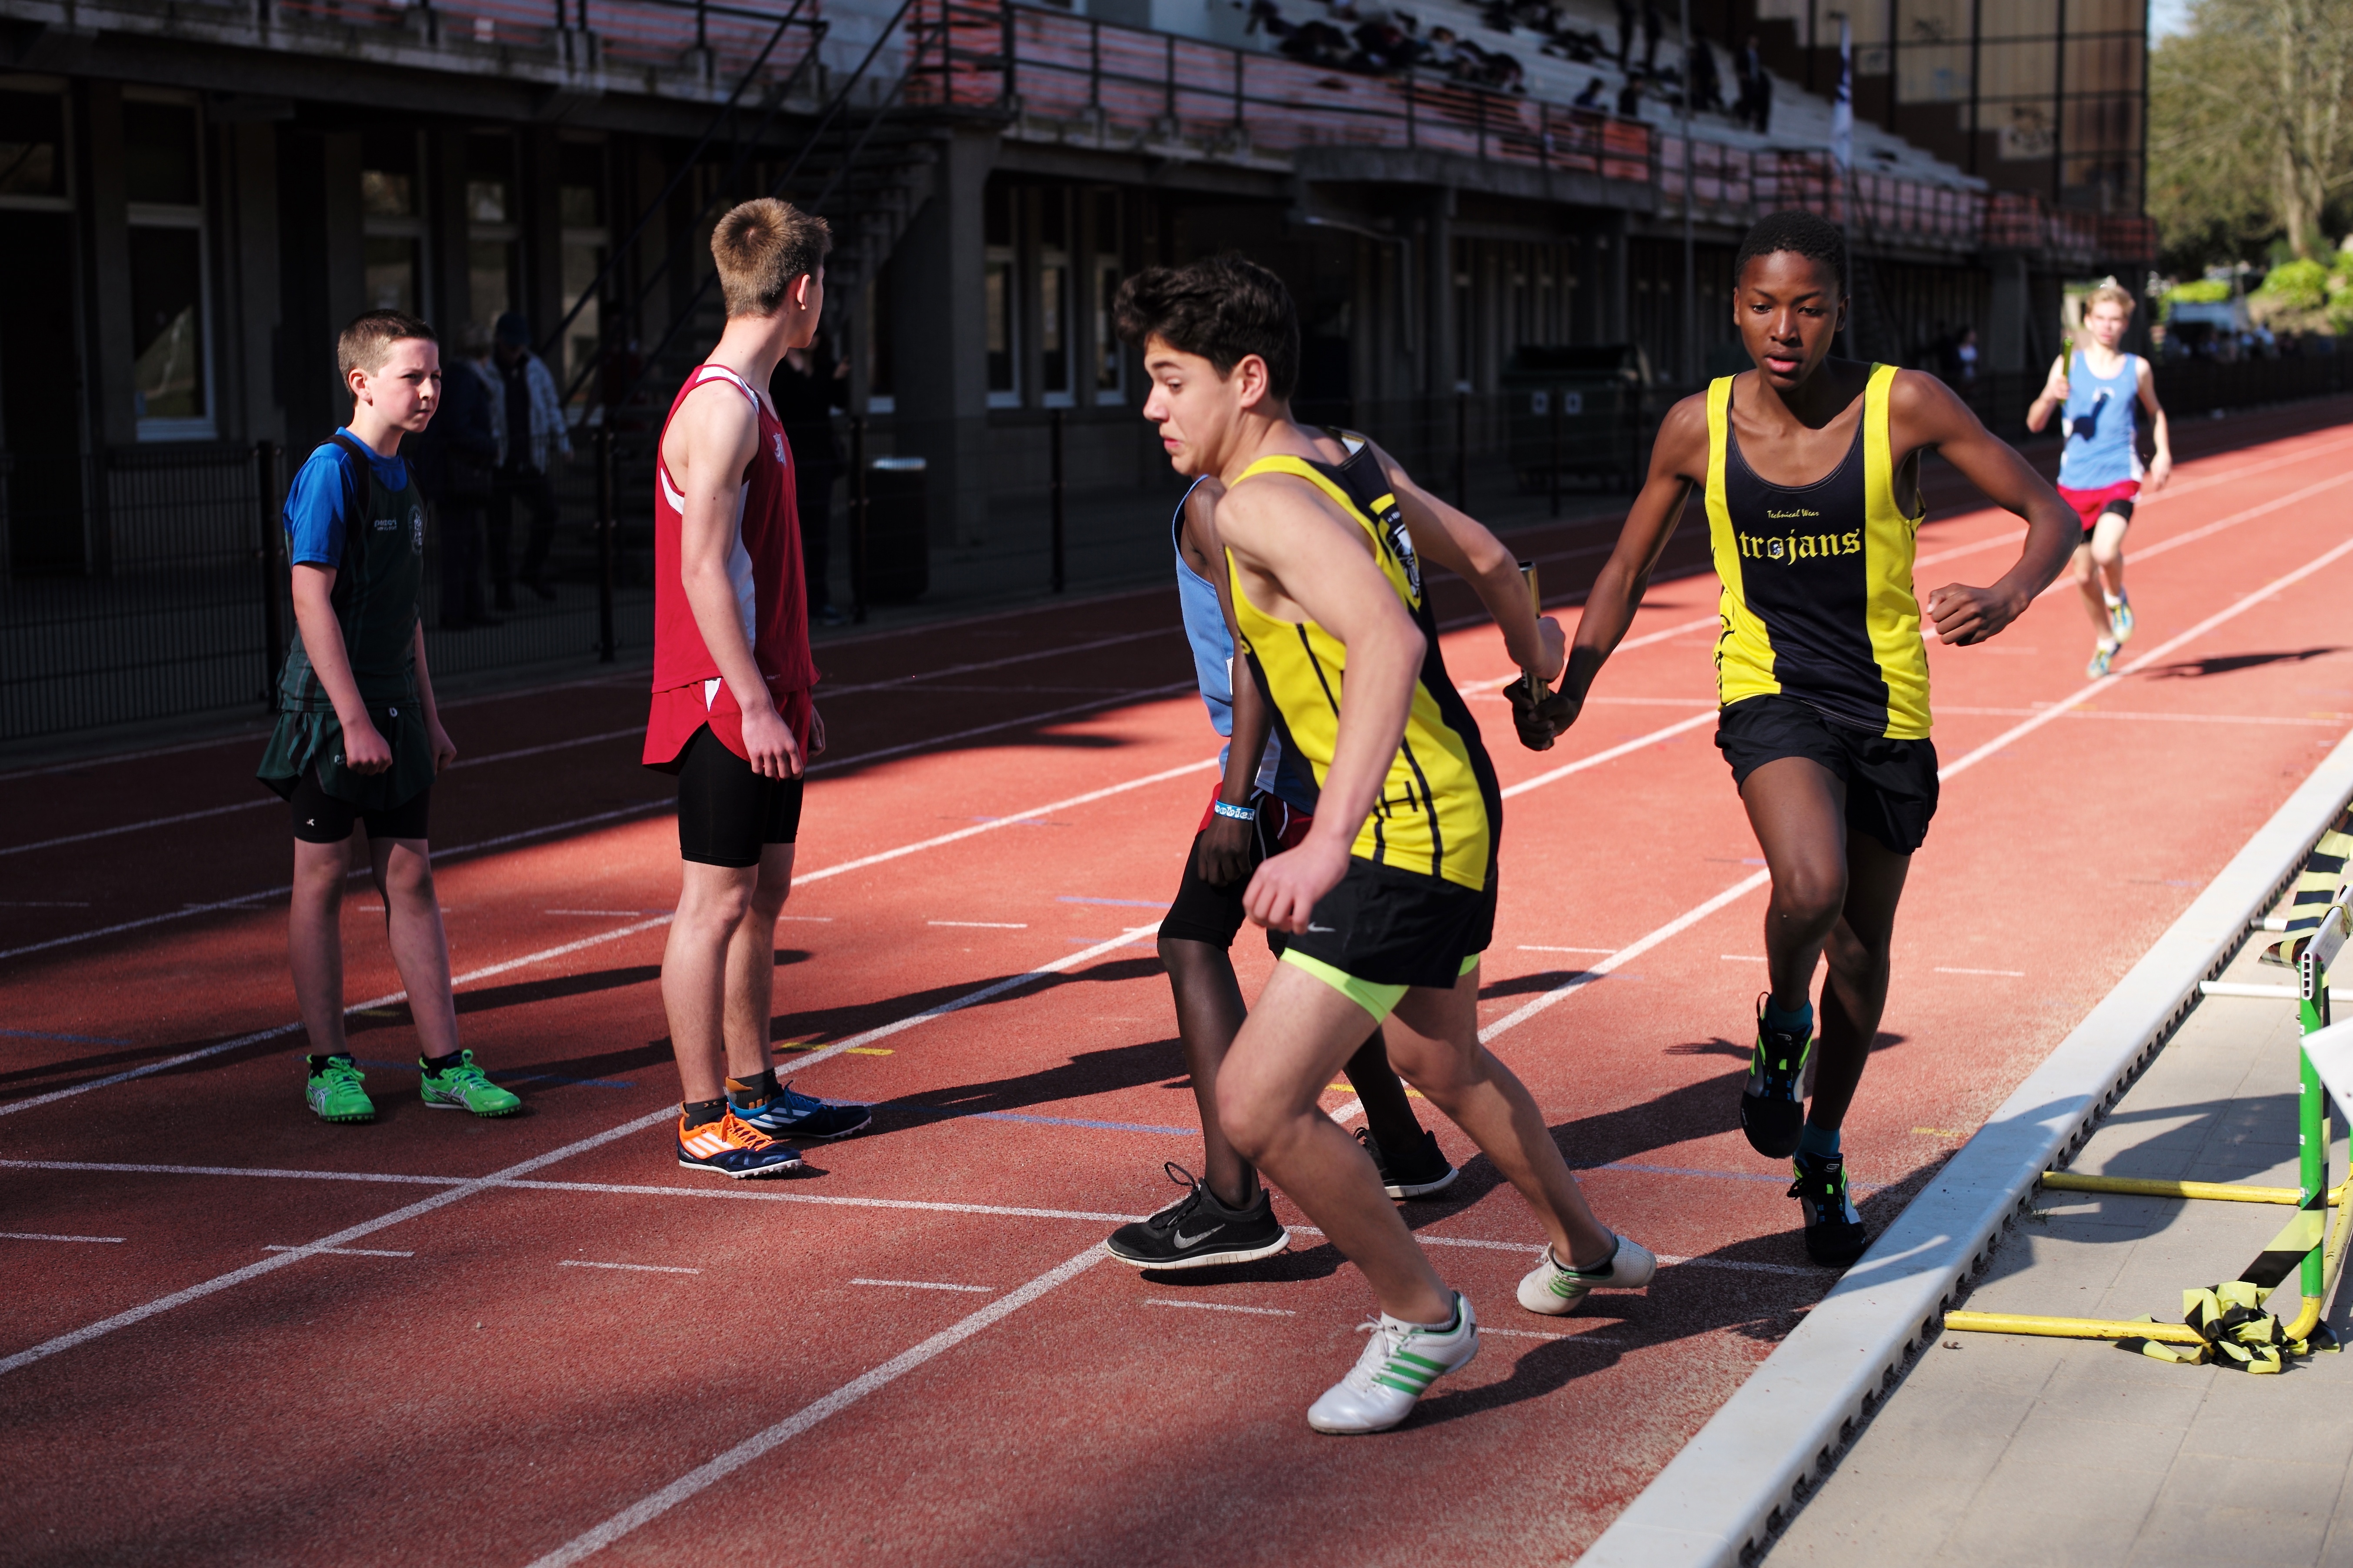
person, girl, track, sport, boy, running, run, runner, ash, competition, sports, endurance, highschool, varsity, athletics, meet, sprint, trackfield, relay, physical exercise, human action, track and field athletics, middle distance running